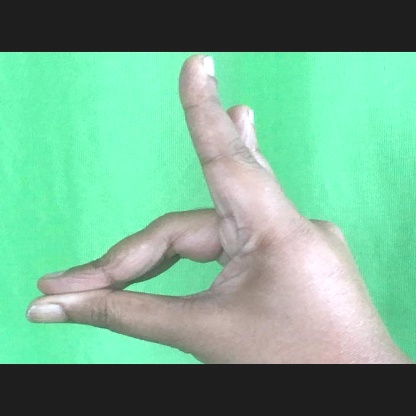
Mudra: Simhamukham